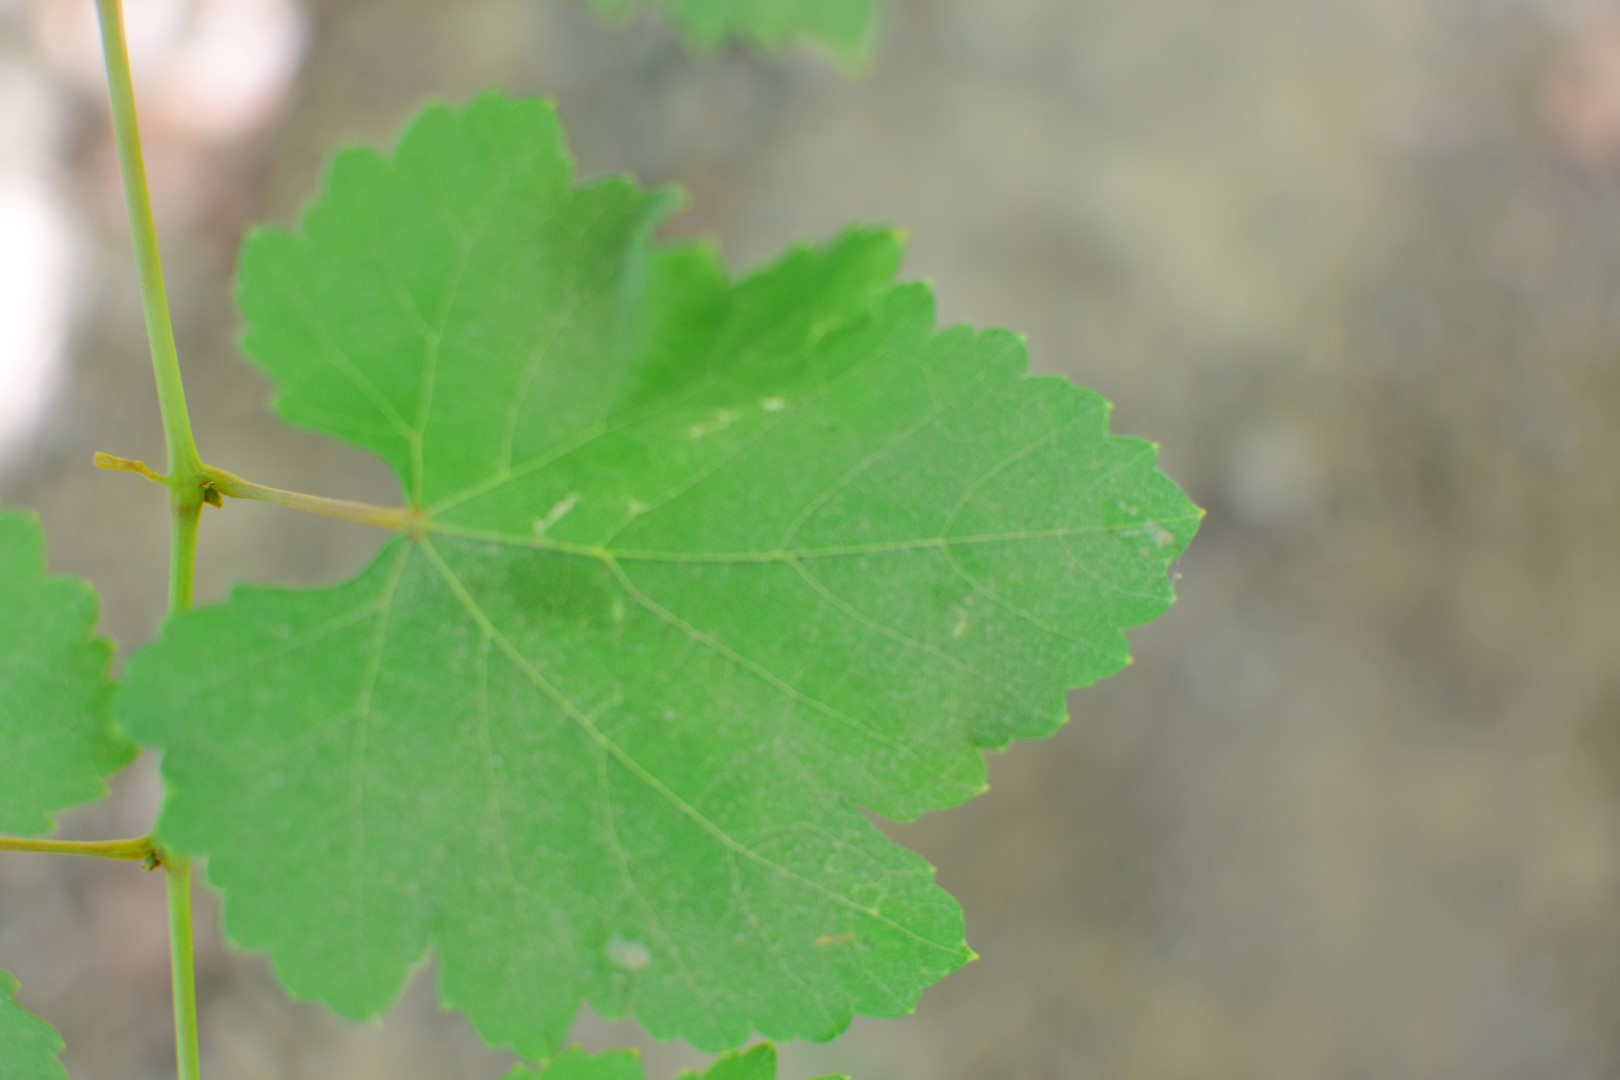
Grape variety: Frinsi